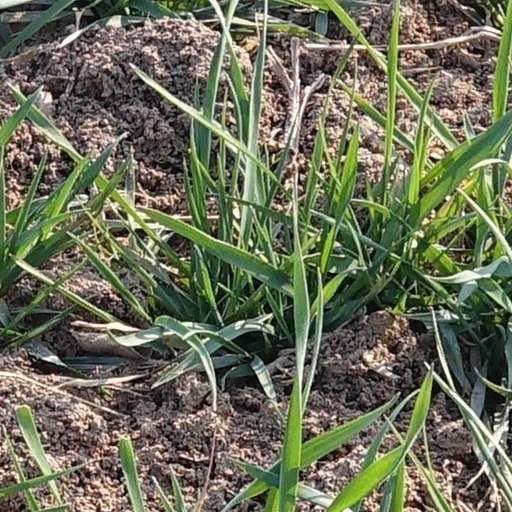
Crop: wheat